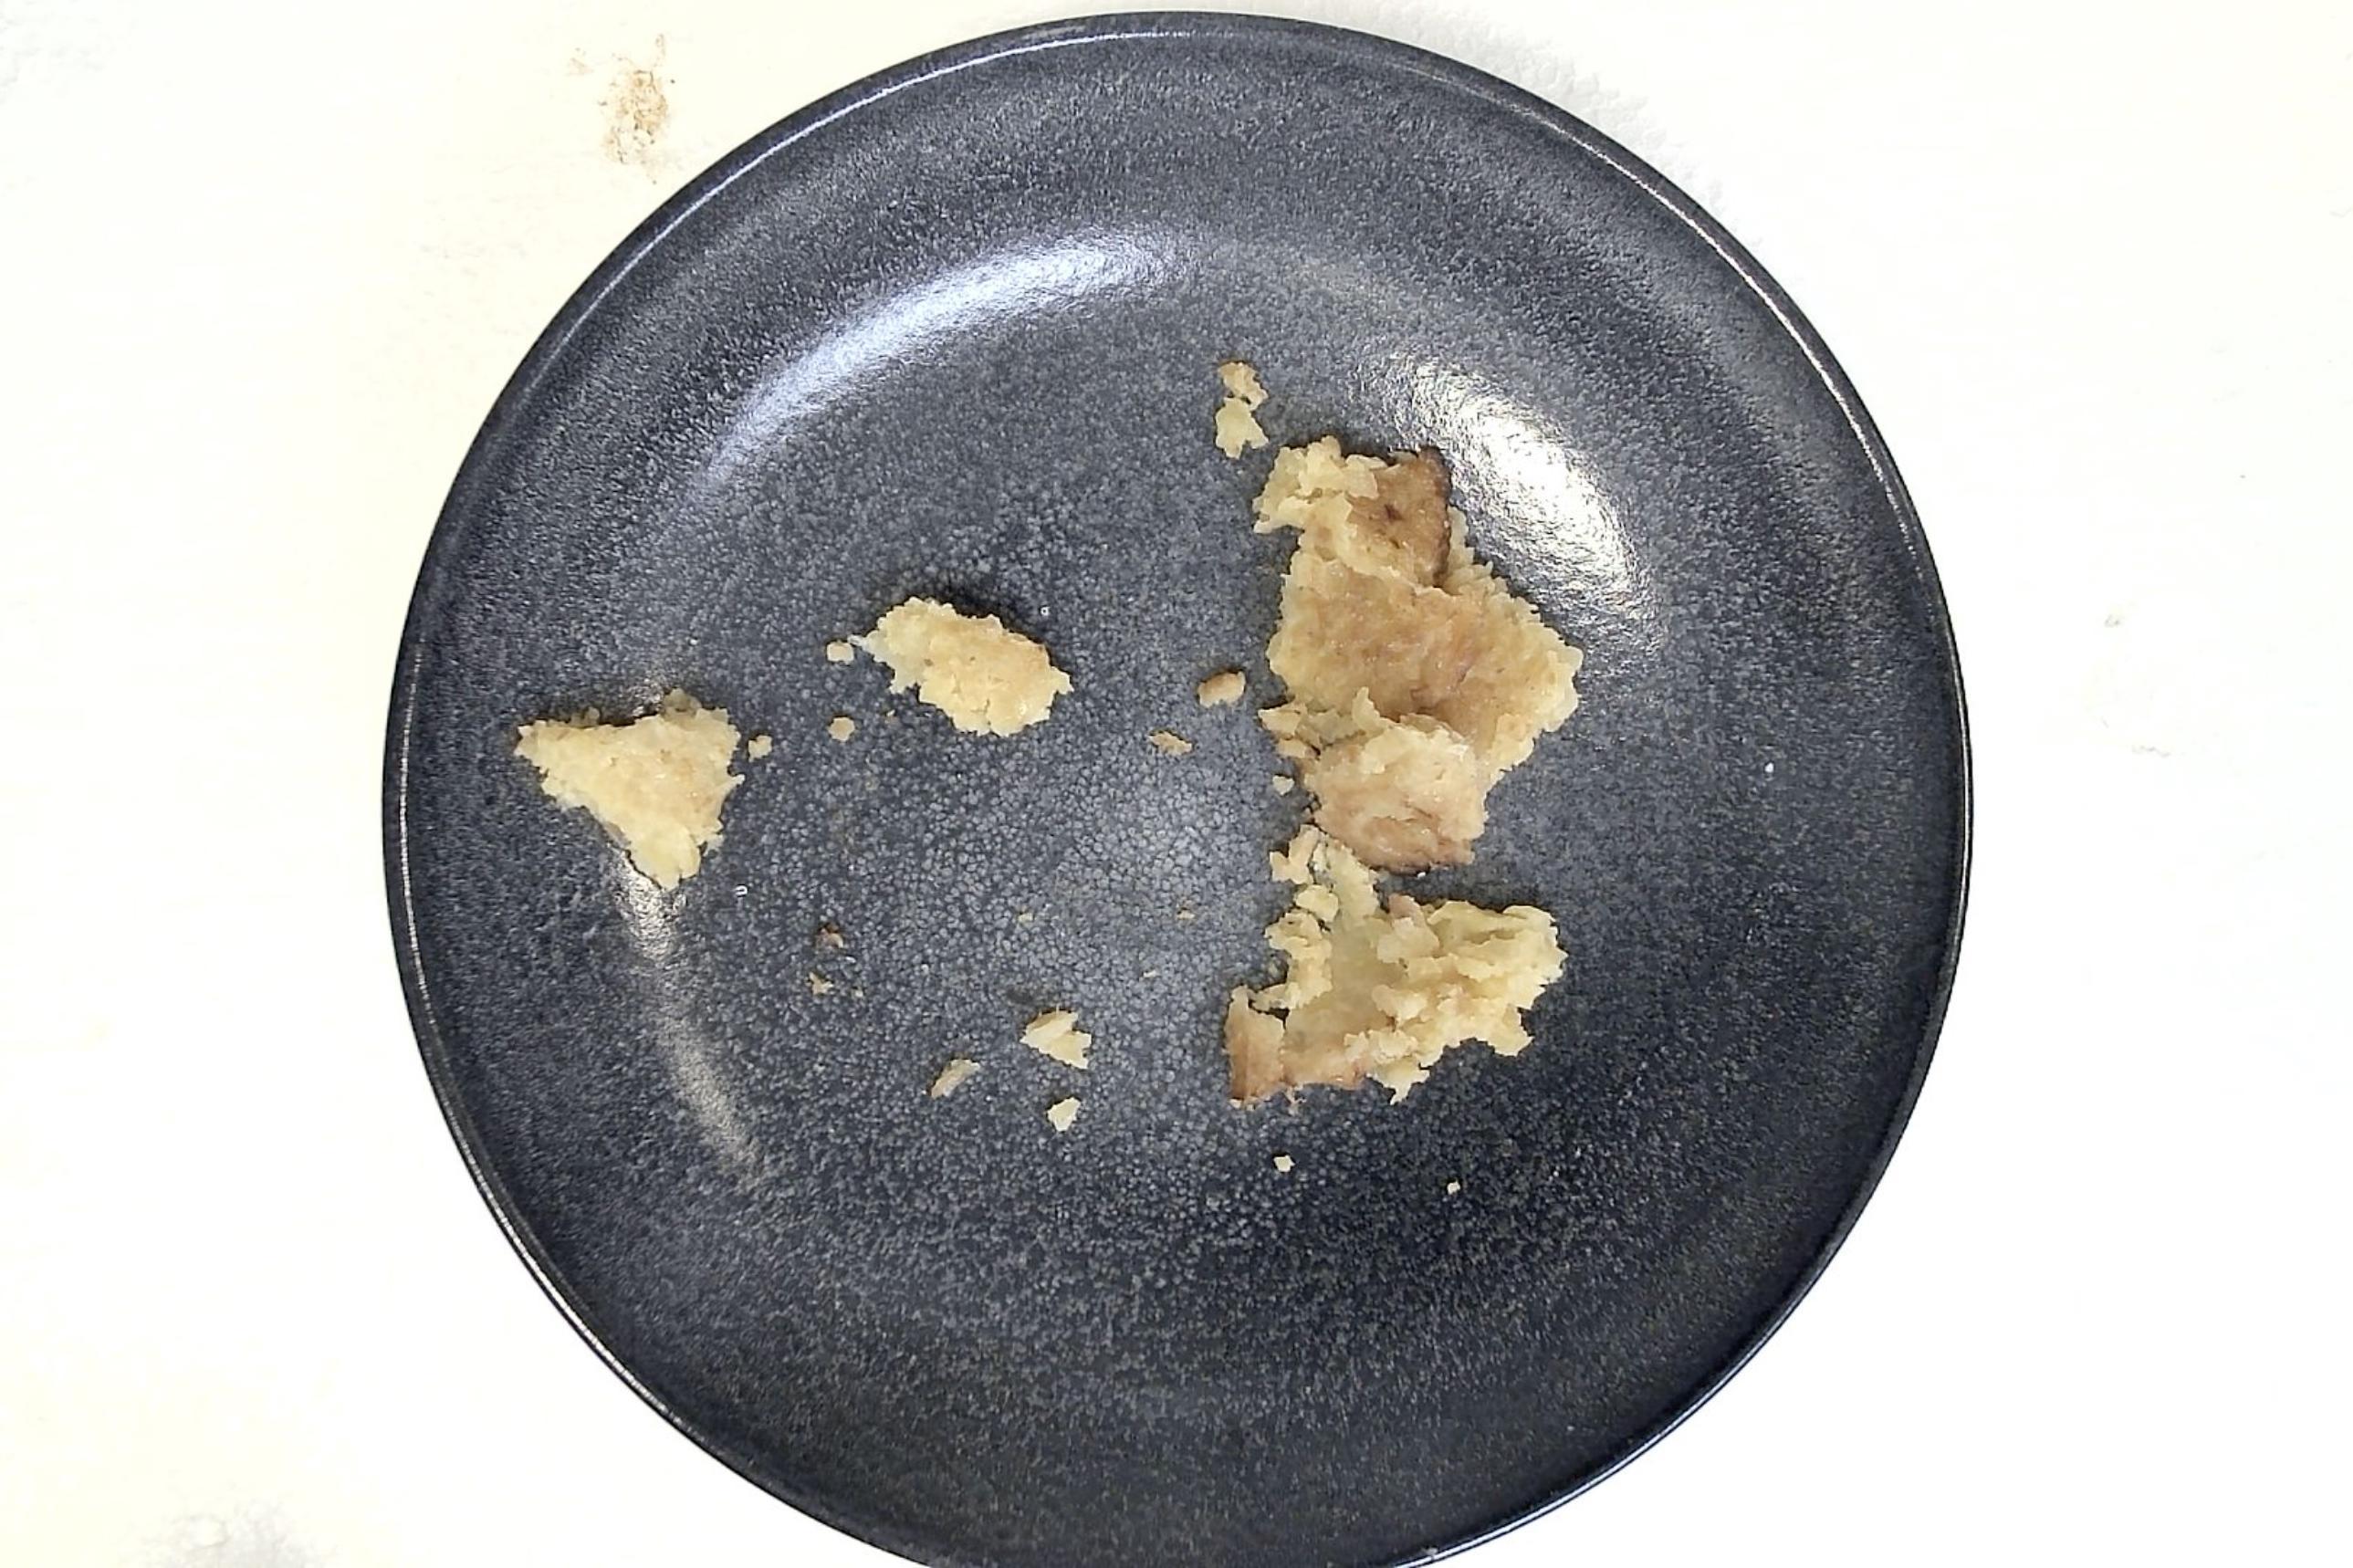
Dish: Reibekuchen mit Apfelmus
Portion size: Normale Portion
Ingredients: potato-pancakes-or-potato-fritters, applesauce
Weight as served: 280 g
Energy as served: 416.4 kcal (1.745,200 kJ)
Fat: 16.48 g (saturated: 1.4 g)
Carbohydrates: 58.24 g (sugar: 16.24 g)
Protein: 6.24 g
Salt: 2.8 g
Weight after return: 0 g
Energy after return: 0 kcal